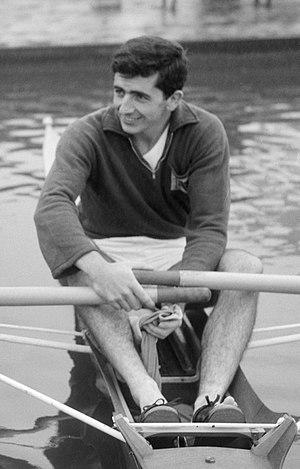
William Barry, né le 16 octobre 1940, est un rameur d'aviron britannique.